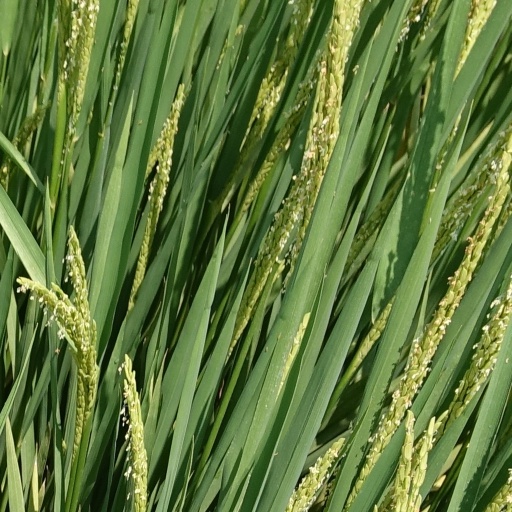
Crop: rice